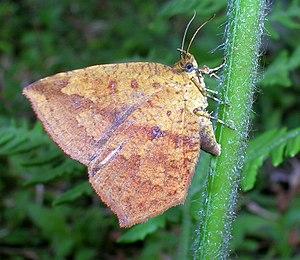
Les Callidulidae sont une famille de lépidoptères, la seule de la super-famille des Calliduloidea.